The Fox and the Sick Lion

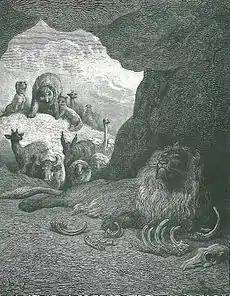
Illustration of La Fontaine's fable by Gustave Doré.

The Fox and the Sick Lion is one of Aesop's Fables, well known from Classical times and numbered 142 in the Perry Index. There is also an Indian analogue. Interpretations of the story's meaning have differed widely in the course of two and a half millennia.